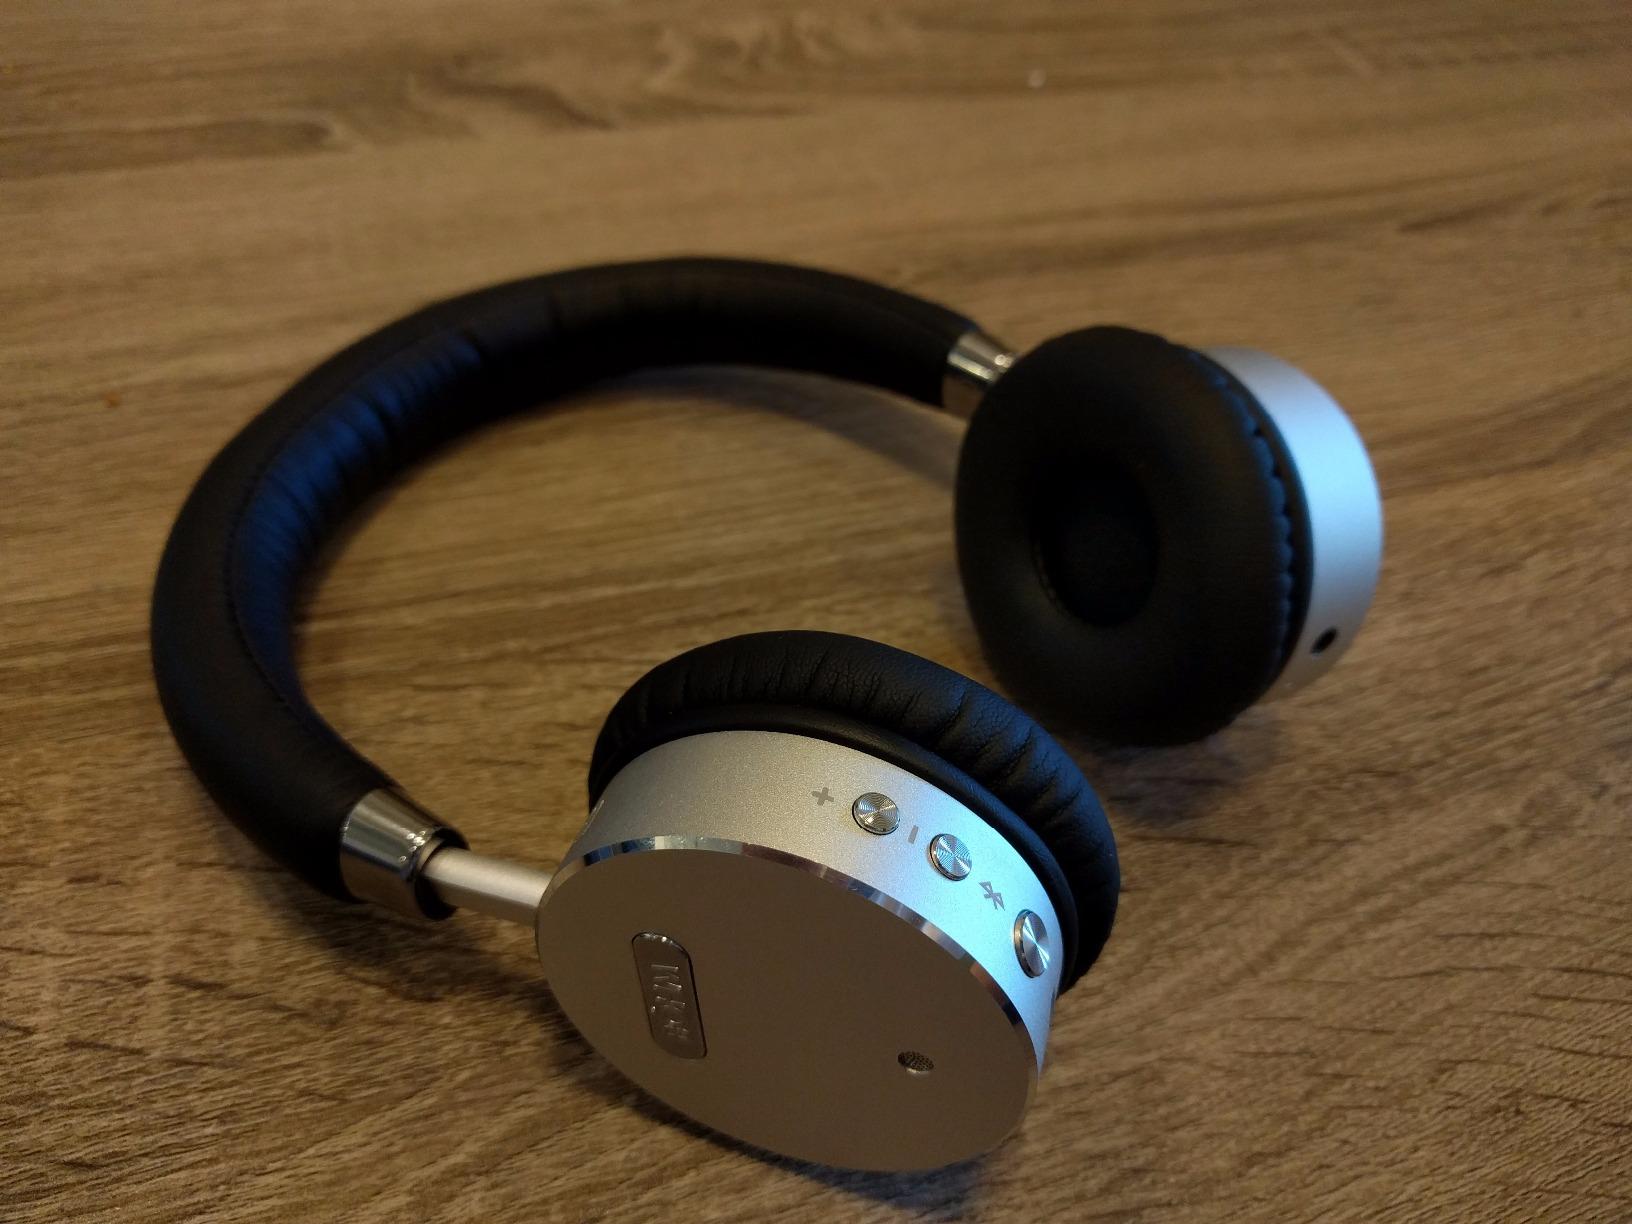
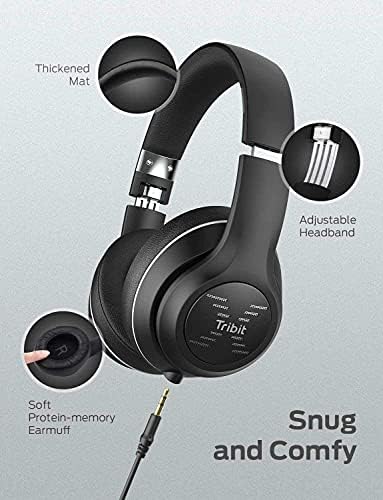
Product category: headphones
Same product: no